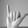
ASL letter: Y